Stafford Disaster Relief and Emergency Assistance Act

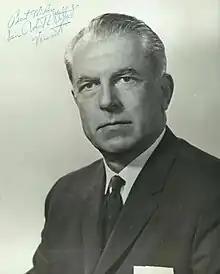
Sen. Robert T. Stafford (R-VT)

The Robert T. Stafford Disaster Relief and Emergency Assistance Act, commonly known as the Stafford Act, is a 1988 United States federal law designed to bring an orderly and systematic means of federal natural disaster assistance for state and local governments in carrying out their responsibilities to aid citizens. Congress's intention was to encourage states and localities to develop comprehensive disaster preparedness plans, prepare for better intergovernmental coordination in the face of a disaster, encourage the use of insurance coverage, and provide federal assistance programs for losses due to a disaster.